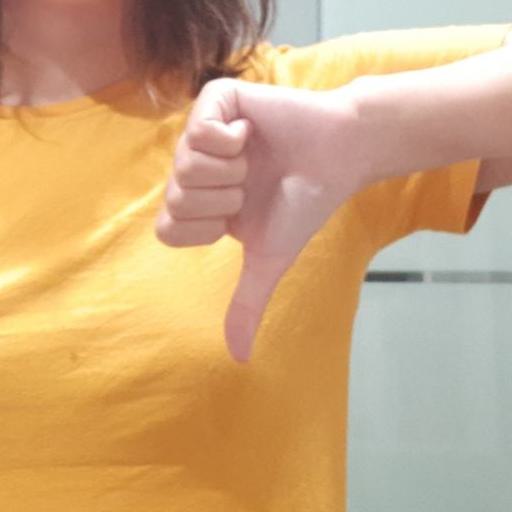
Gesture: dislike